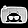
Label: Bag